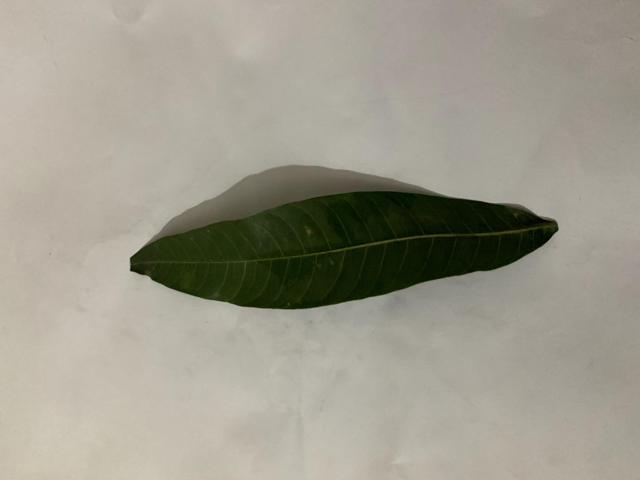
Mango leaf variety: Banana